Solo (2006 film)

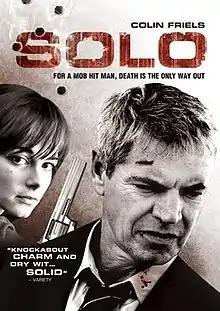
Film poster

Solo is a 2006 Australian film directed by Morgan O'Neill and starring Colin Friels.